Weymouth Marina

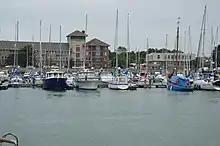
Weymouth Marina

Weymouth Marina occupies most of the inner backwater of Weymouth Harbour, Dorset, England. The marina was refurbished to accommodate more vessels in the 1990s, and today houses hundreds of pleasure cruisers, fishing boats, yachts, dinghies and speedboats. Access to the marina is via a lifting road bridge across the harbour between Weymouth and Melcombe Regis.